Sestigers

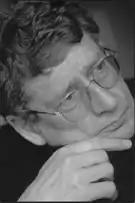
Brink in 1999

The Sestigers (Sixtiers), also known as the Beweging van Sestig ("the movement of the sixties"), were a dissident literary movement of Afrikaans-language poets and writers in South Africa under apartheid. The movement was started in the beachside Cape Town suburb of Clifton during the early 1960s by André Brink and Breyten Breytenbach, under the mentorship of Uys Krige and Jack Cope, and in continuation of a tradition in South African literature pioneered in the 1920s by Roy Campbell, William Plomer, and Laurens van der Post.